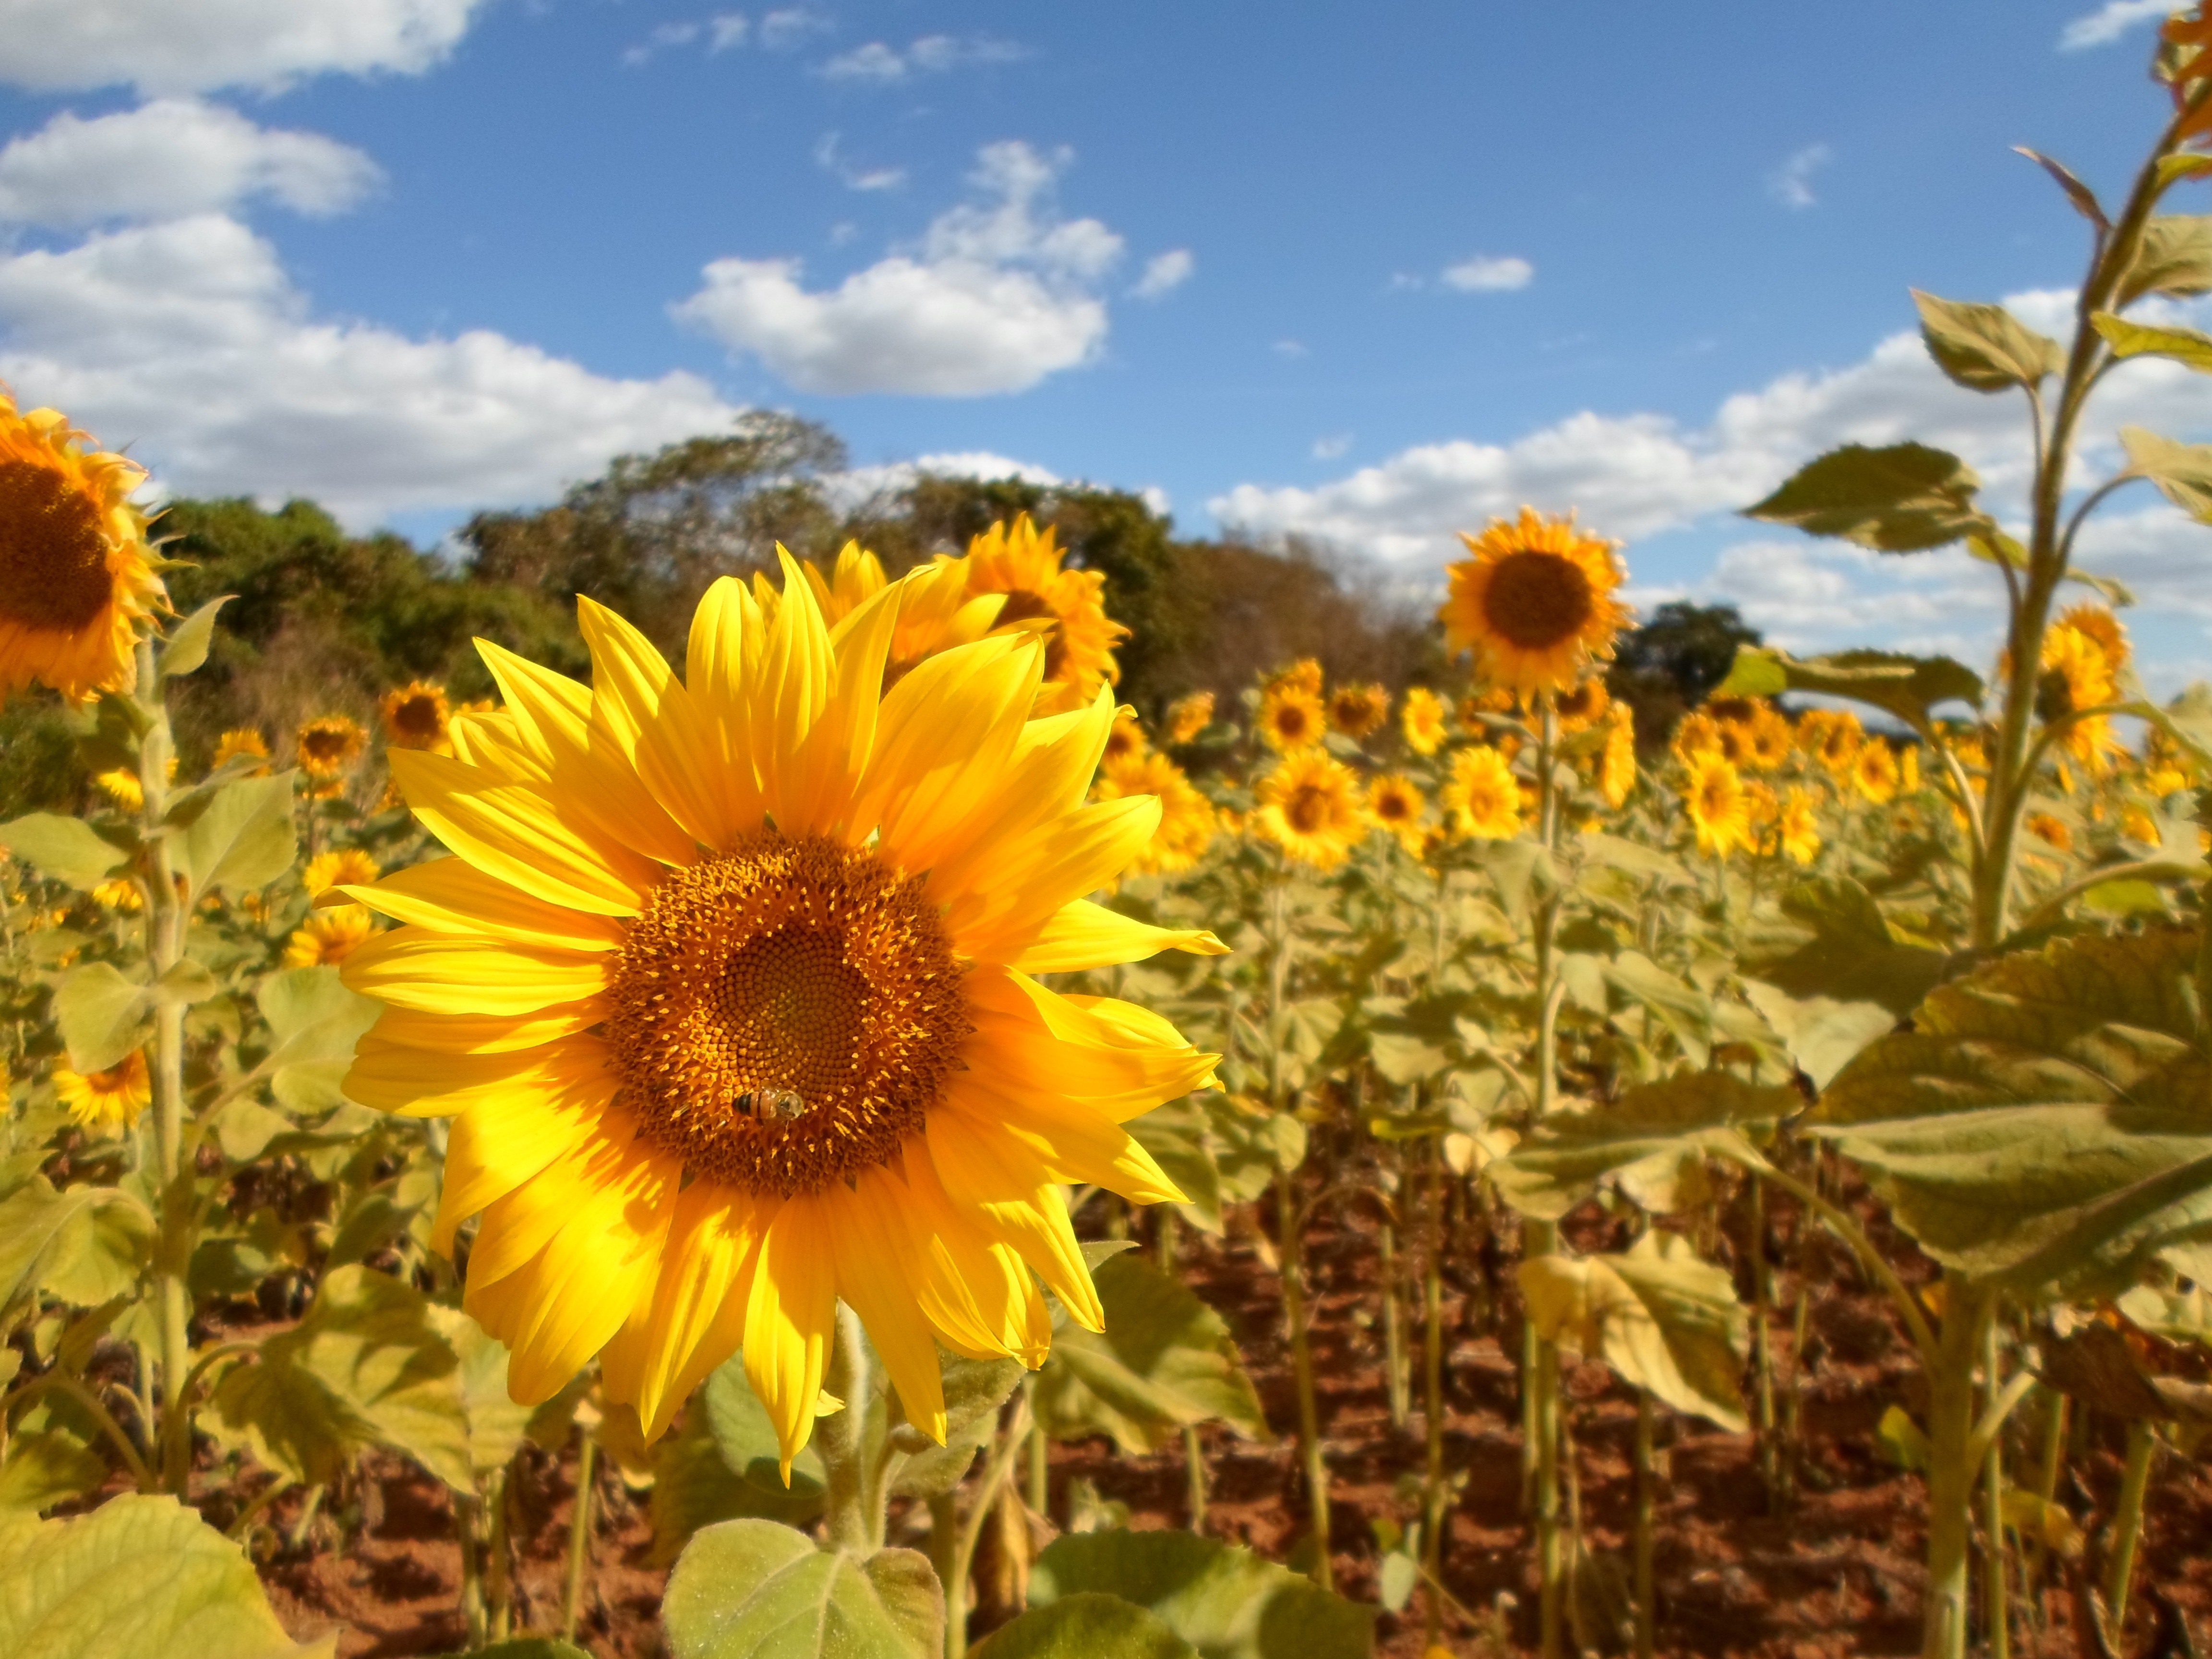
plant, field, meadow, prairie, flower, yellow, flora, sunflower, wildflower, ecosystem, flowering plant, daisy family, land plant